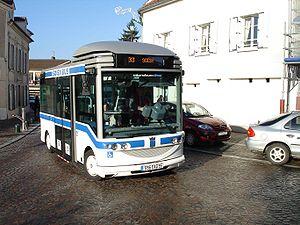
Le Soisybus - Soisy-sous-Montmorency (France) -
Le réseau de bus Valmy est un réseau de transport en commun situé dans le Val-d'Oise, en région Île-de-France. Constitué de neuf lignes, il assure pour l'essentiel un rôle de desserte locale en correspondance avec la ligne C du RER et la ligne H du Transilien.
Soisy-sous-Montmorency est une commune française située dans le département du Val-d'Oise en région d'Île-de-France.